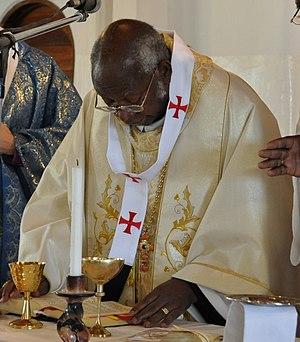
Mgr Emmanuel Milingo célébrant la Sainte Eucharistie le 29 juin 2009 à Lusaka en Zambie.
Emmanuel Milingo, né le 13 juin 1930, est un prêtre défroqué zambien.